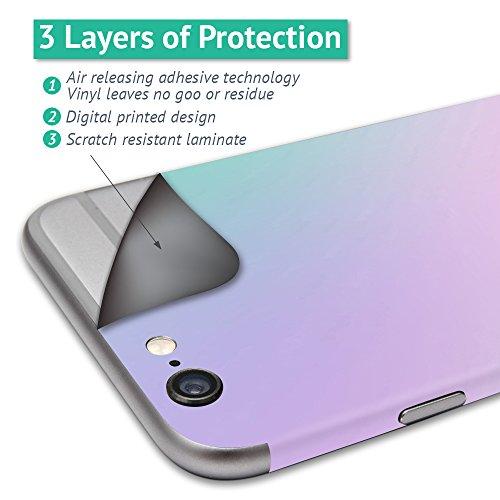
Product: MightySkins Skin Compatible with Yuneec H520-G Quadcopter Drone - Retro Controllers 3 | Protective, Durable, and Unique Vinyl wrap Cover | Easy to Apply, Remove, and Change Styles | Made in The USA
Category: Toys & Games | Hobbies | Remote & App Controlled Vehicles & Parts | Remote & App Controlled Vehicles | Quadcopters & Multirotors
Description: SET THE TREND: Show off your own unique style with Mighty Skins for your Yuneec H520-G Quadcopter Drone Don’t like the Retro Controllers 3 skin We have hundreds of designs to choose from, so your Yuneec H520-G Quadcopter Drone will be as unique as you are.
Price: $39.99
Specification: ProductDimensions:14x0.1x30inches|ItemWeight:0.16ounces|ShippingWeight:0.96ounces(Viewshippingratesandpolicies)|ASIN:B07K4T7Y4Q|Itemmodelnumber:YUH520-RetroControllers3